McCulla House

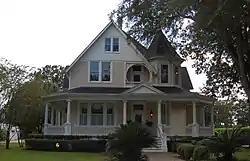

The McCulla House is a historic house located at 422 East 1st Street in Thibodaux, Louisiana.